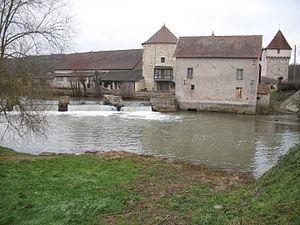
Le château d'Igornay, en Saône-et-Loire, commandait l'Arroux
Igornay est une commune française située dans le département de Saône-et-Loire en région Bourgogne-Franche-Comté.
Cet article recense de manière non exhaustive les châteaux, maisons fortes, mottes castrales, situés dans le département français de Saône-et-Loire. Il est fait état des inscriptions et classements au titre des monuments historiques.
Le château d'Igornay est situé sur la commune d'Igornay en Saône-et-Loire, au bord de l'Arroux. Il commande le passage de la rivière, l'Arroux.